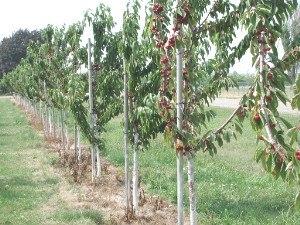
Le verger conservatoire est un lieu de « mémoire » et de conservation de la diversité biologique et génétique de variétés anciennes de fruits.